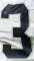
Number: 3